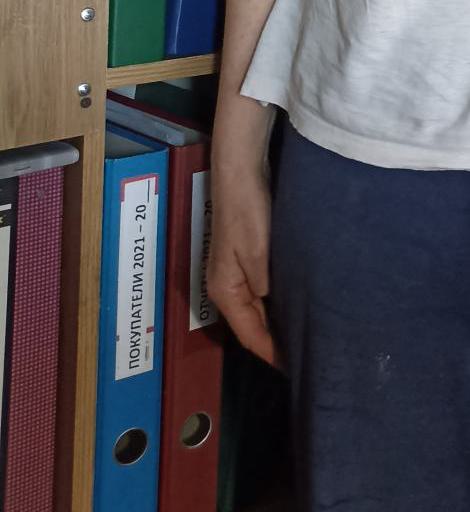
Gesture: no_gesture